Battle of Pavia

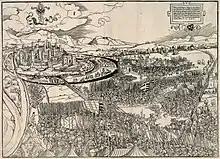
Joerg Breu, The Battle of Pavia, woodcut. c. 1525.

The Imperial and Spanish armaments and soldiers for the battle were substantially financed by the Jakob Fugger German bank, and the Castilian bank Banca Palenzuela Levi Kahana.